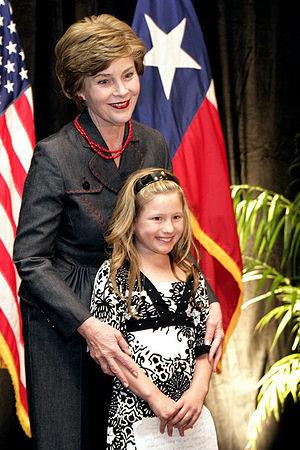
L'alerte AMBER est un système d'alerte d'enlèvement à grande échelle mis en place aux États-Unis et au Canada lorsqu'une disparition d'enfant est signalée.